Dissolve (2019 film)

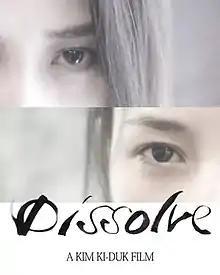
Film poster

Dissolve (Russian: Растворяться) is a 2019 feature-length drama film by the South Korean art-house director Kim Ki-Duk. It was shot in Kazakhstan with local actors and premiered at the Cannes Film Market under the temporary title 3000.